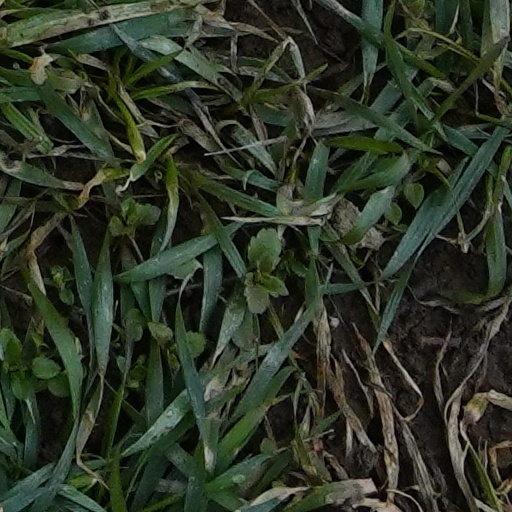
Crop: wheat